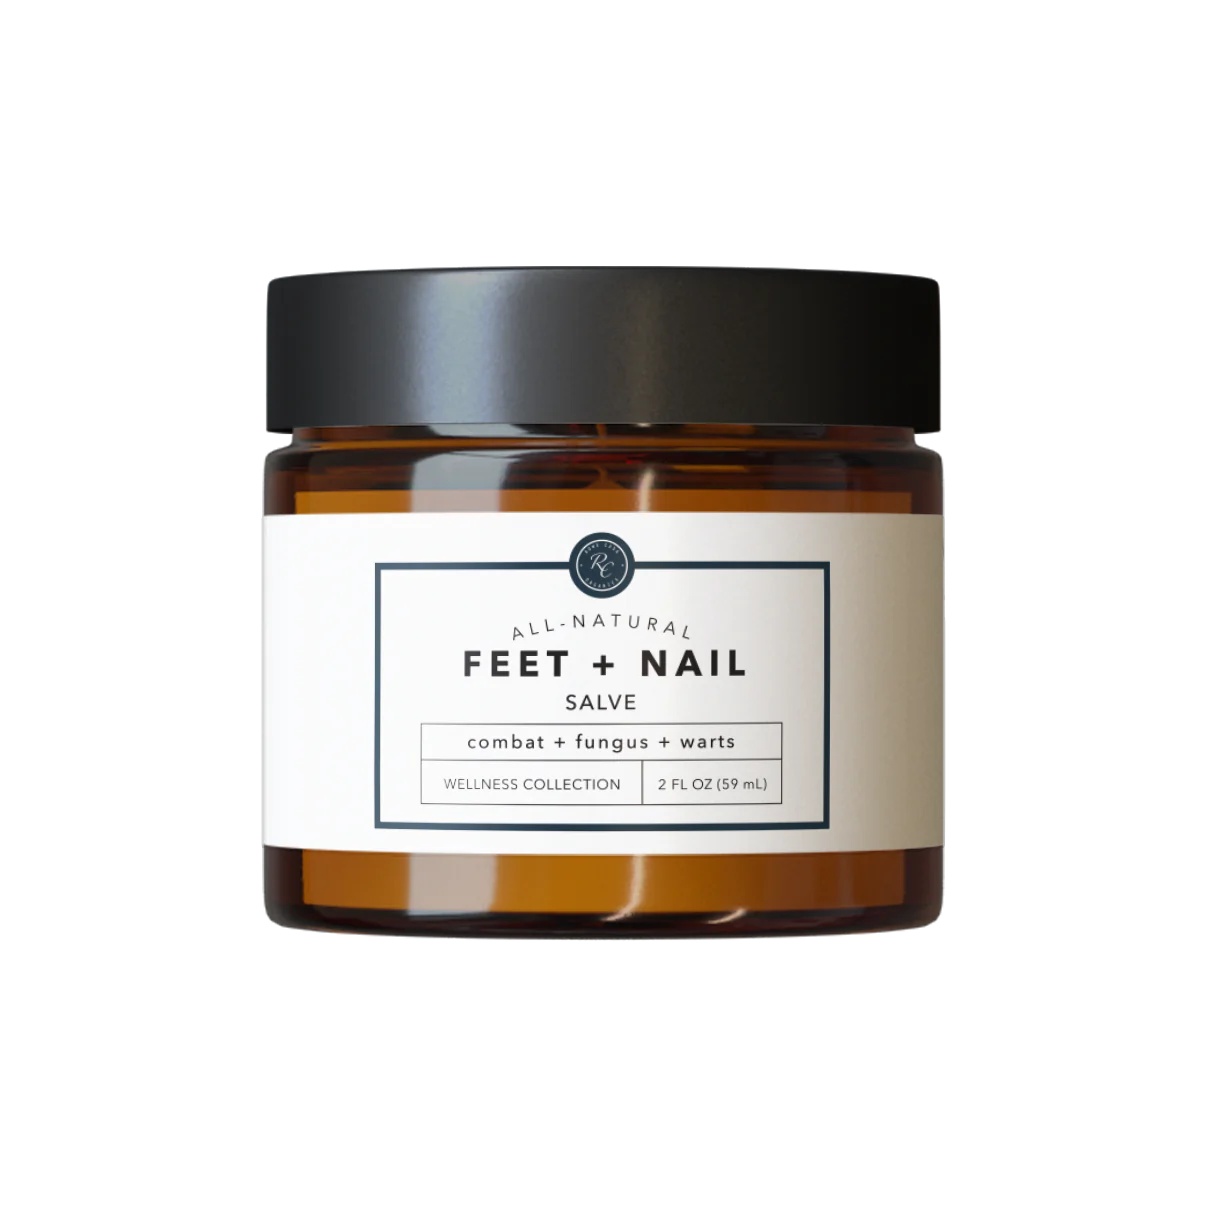
Rowe Casa Feet + Nail Salve
This gentle, yet powerful salve is packed with anti-fungal, antibacterial, anti-inflammatory, and antiseptic properties that work to combat inflammation and infection, and it will leave your feet and nails nourished and hydrated as well! HOW TO USE: Apply to affected area on feet or nails 3 times daily. INGREDIENTS: ORGANIC SHEA BUTTER, ORGANIC RAW & UNREFINED COCONUT OIL, ORGANIC BEESWAX, 100% PURE THERAPEUTIC GRADE ESSENTIAL OILS: OREGANO, TEA TREE, LEMON, EUCALYPTUS, THYME, FRANKINCENSE, CINNAMON, LAVENDER, LEMONGRASS. CAUTION: These statements have not been evaluated by the US Food & Drug Administration (FDA) and are not intended to diagnose, treat, or cure any disease. Always check with your doctor before using a new product or supplement if you have any questions or concerns about how a product may affect your current health, medications, pregnancy, or breastfeeding.
Brand: Rowe Casa
Category: Health & Beauty > Personal Care > Foot Care